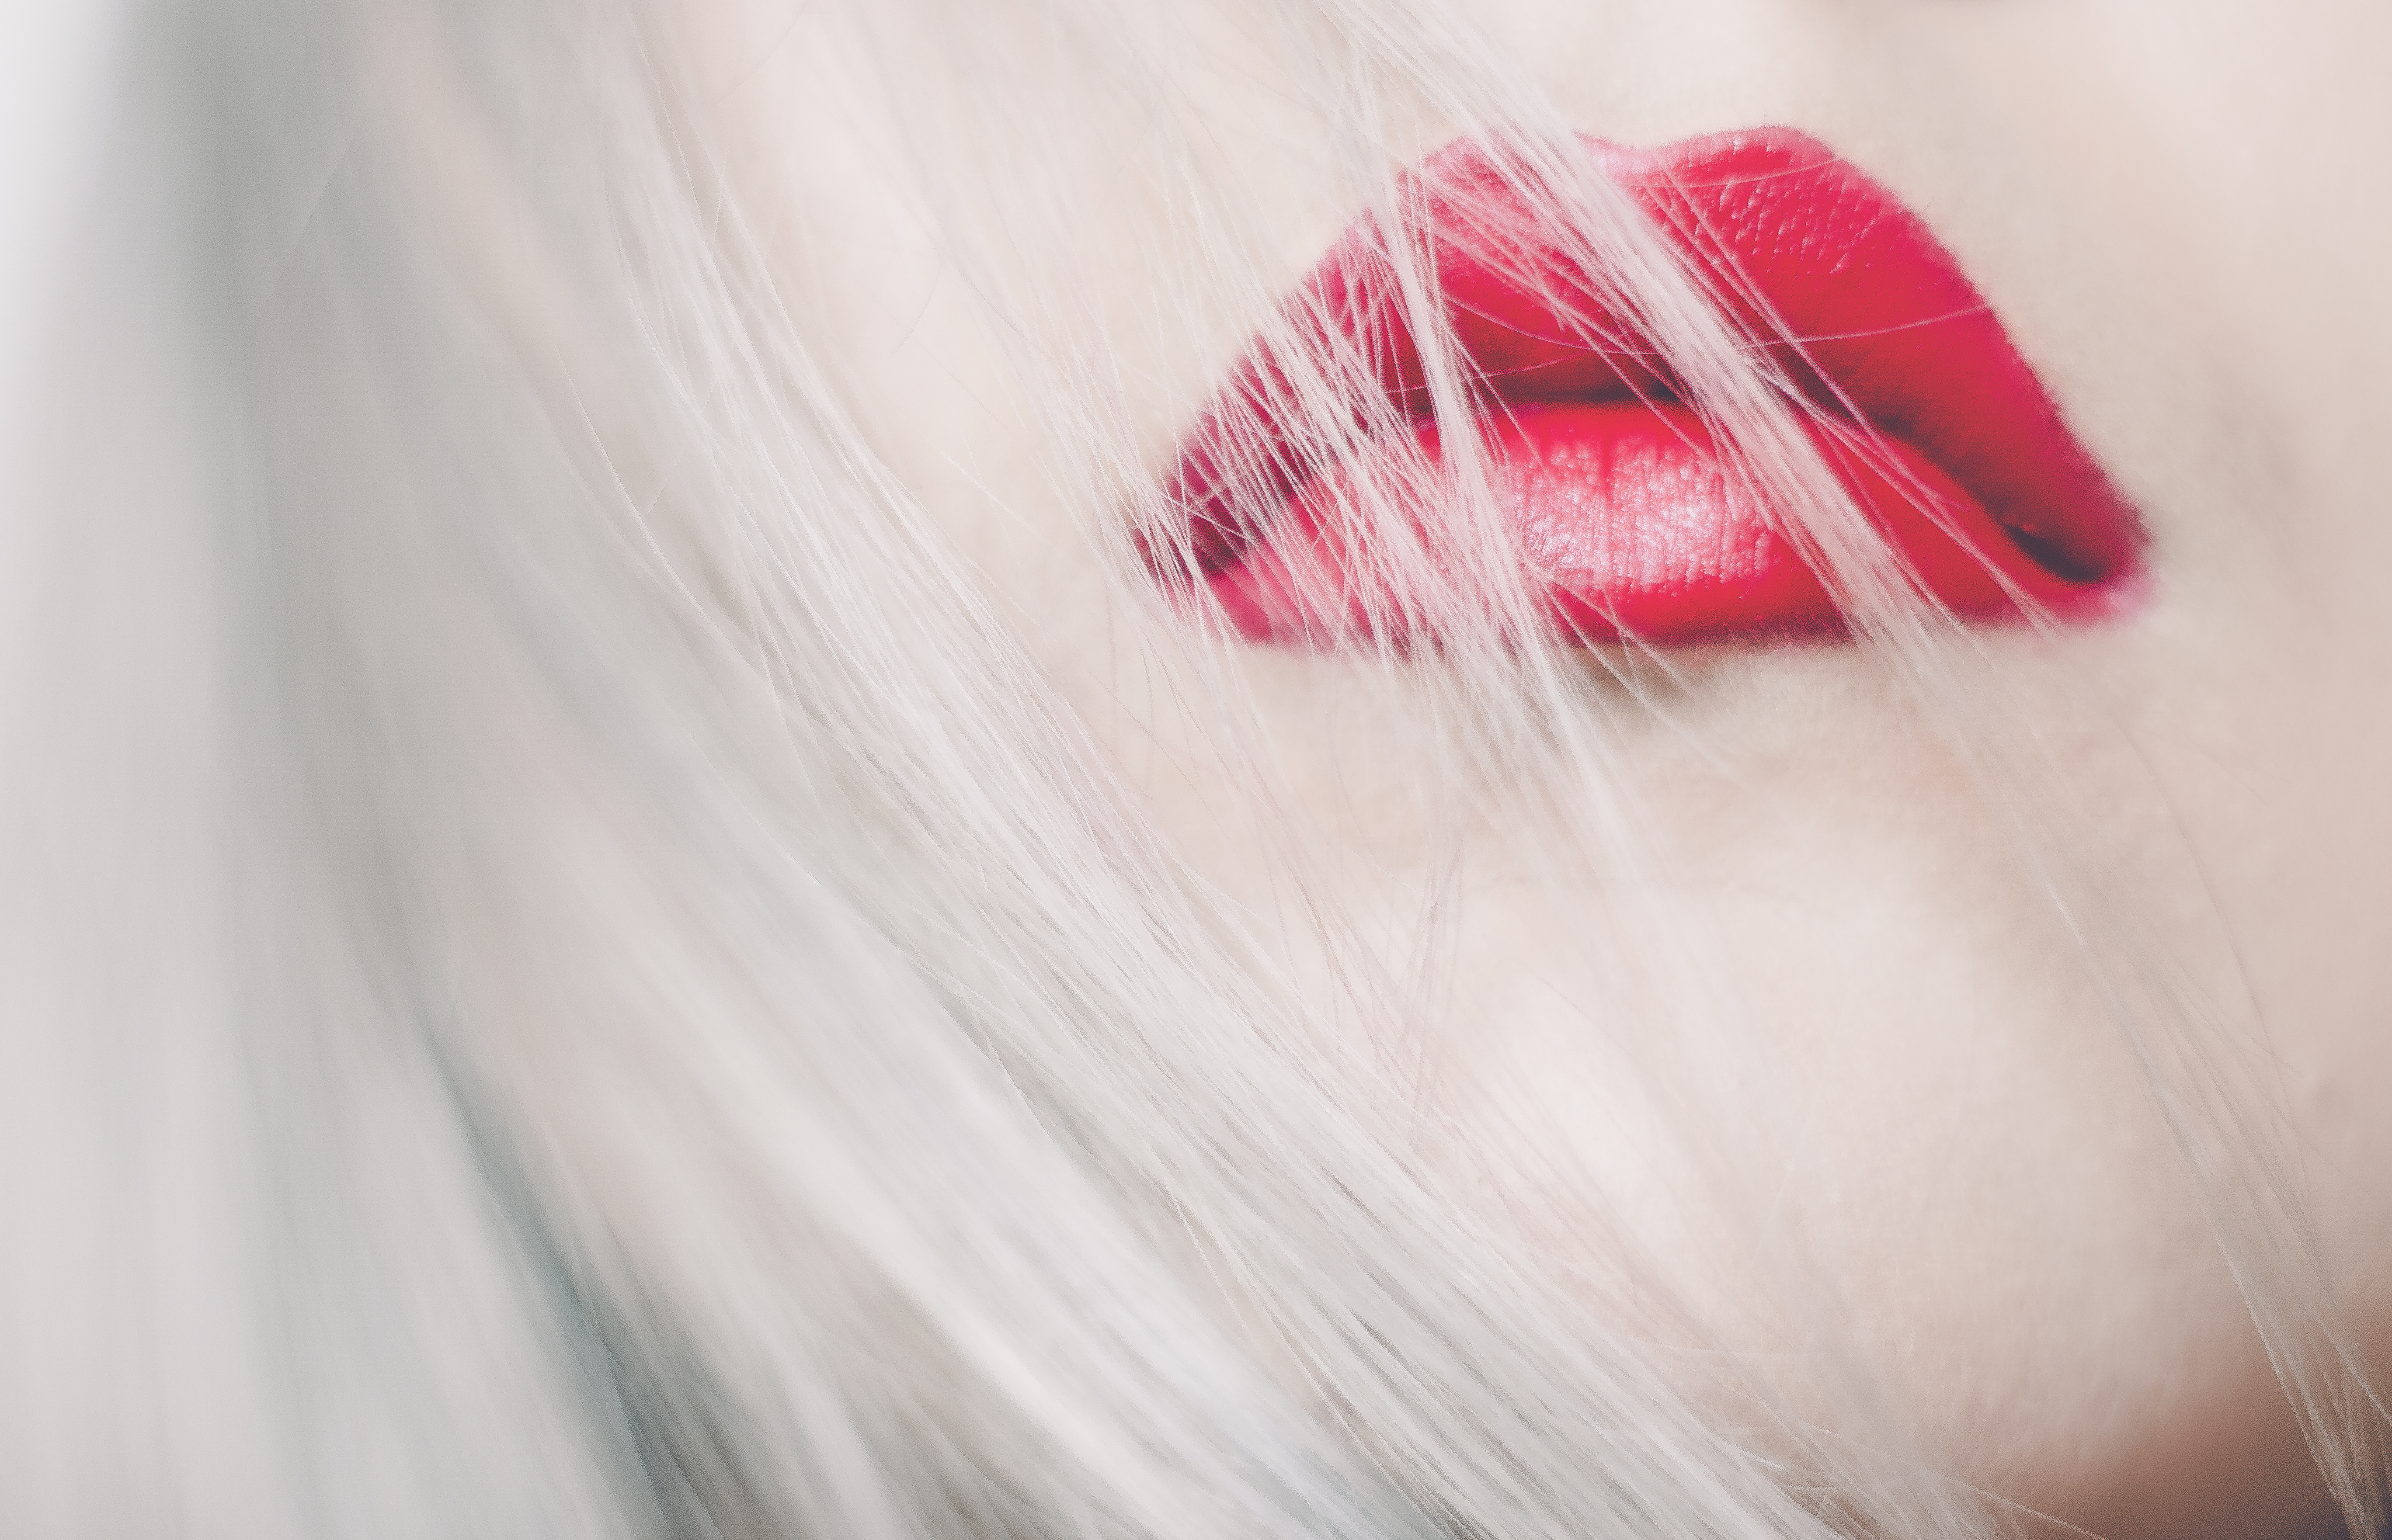
hand, girl, woman, hair, petal, model, red, color, pink, lip, makeup, mouth, make up, eyelash, close up, human body, face, eye, lips, beauty, beautiful, sexy, organ, lipstick, cosmetics, macro photography